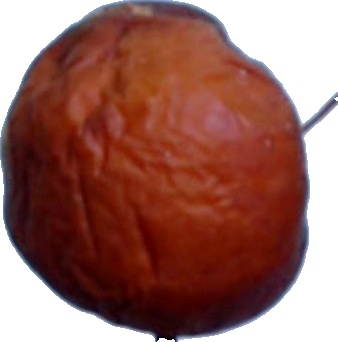
Label: apple_rotten_1